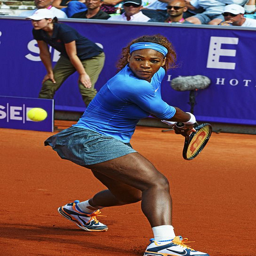
A woman holding a tennis racquet in front of a crowd.
A woman in a blue shirt and green skirt playing tennis.
A tennis player lines her racket up to hit the ball.
a tennis player getting ready to hit a ball
a tennis player getting ready to hit the ball